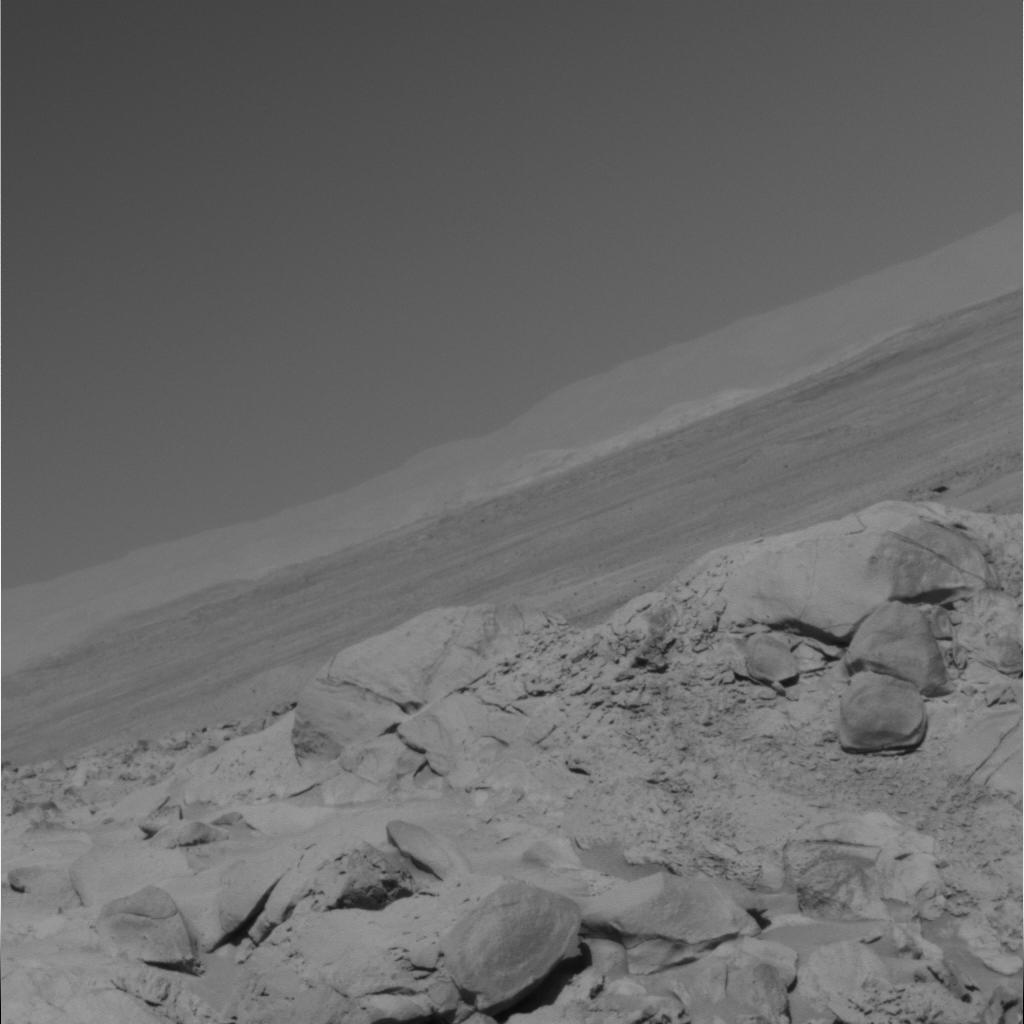
Surface features visible: Rock Outcrops, Float Rocks, Clasts, Dunes/Ripples, Rock (Linear Features), Soil, Distant Vista, Sky